Austin Martin

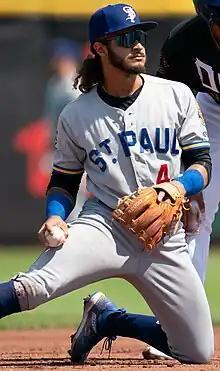
Martin with the St. Paul Saints in 2023

Christopher Austin Martin (born March 23, 1999) is an American professional baseball infielder for the Minnesota Twins of Major League Baseball (MLB). He played college baseball for the Vanderbilt Commodores.